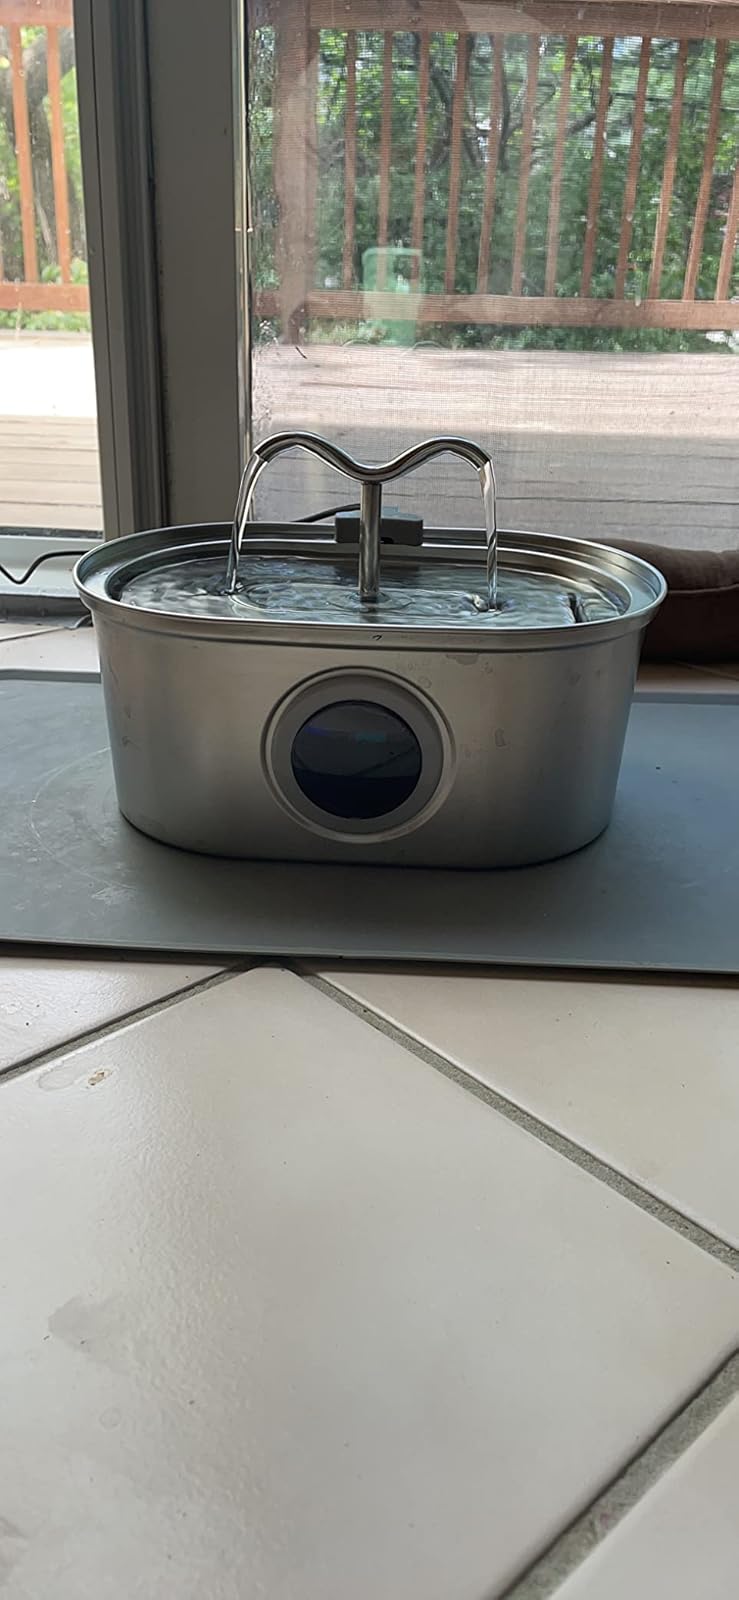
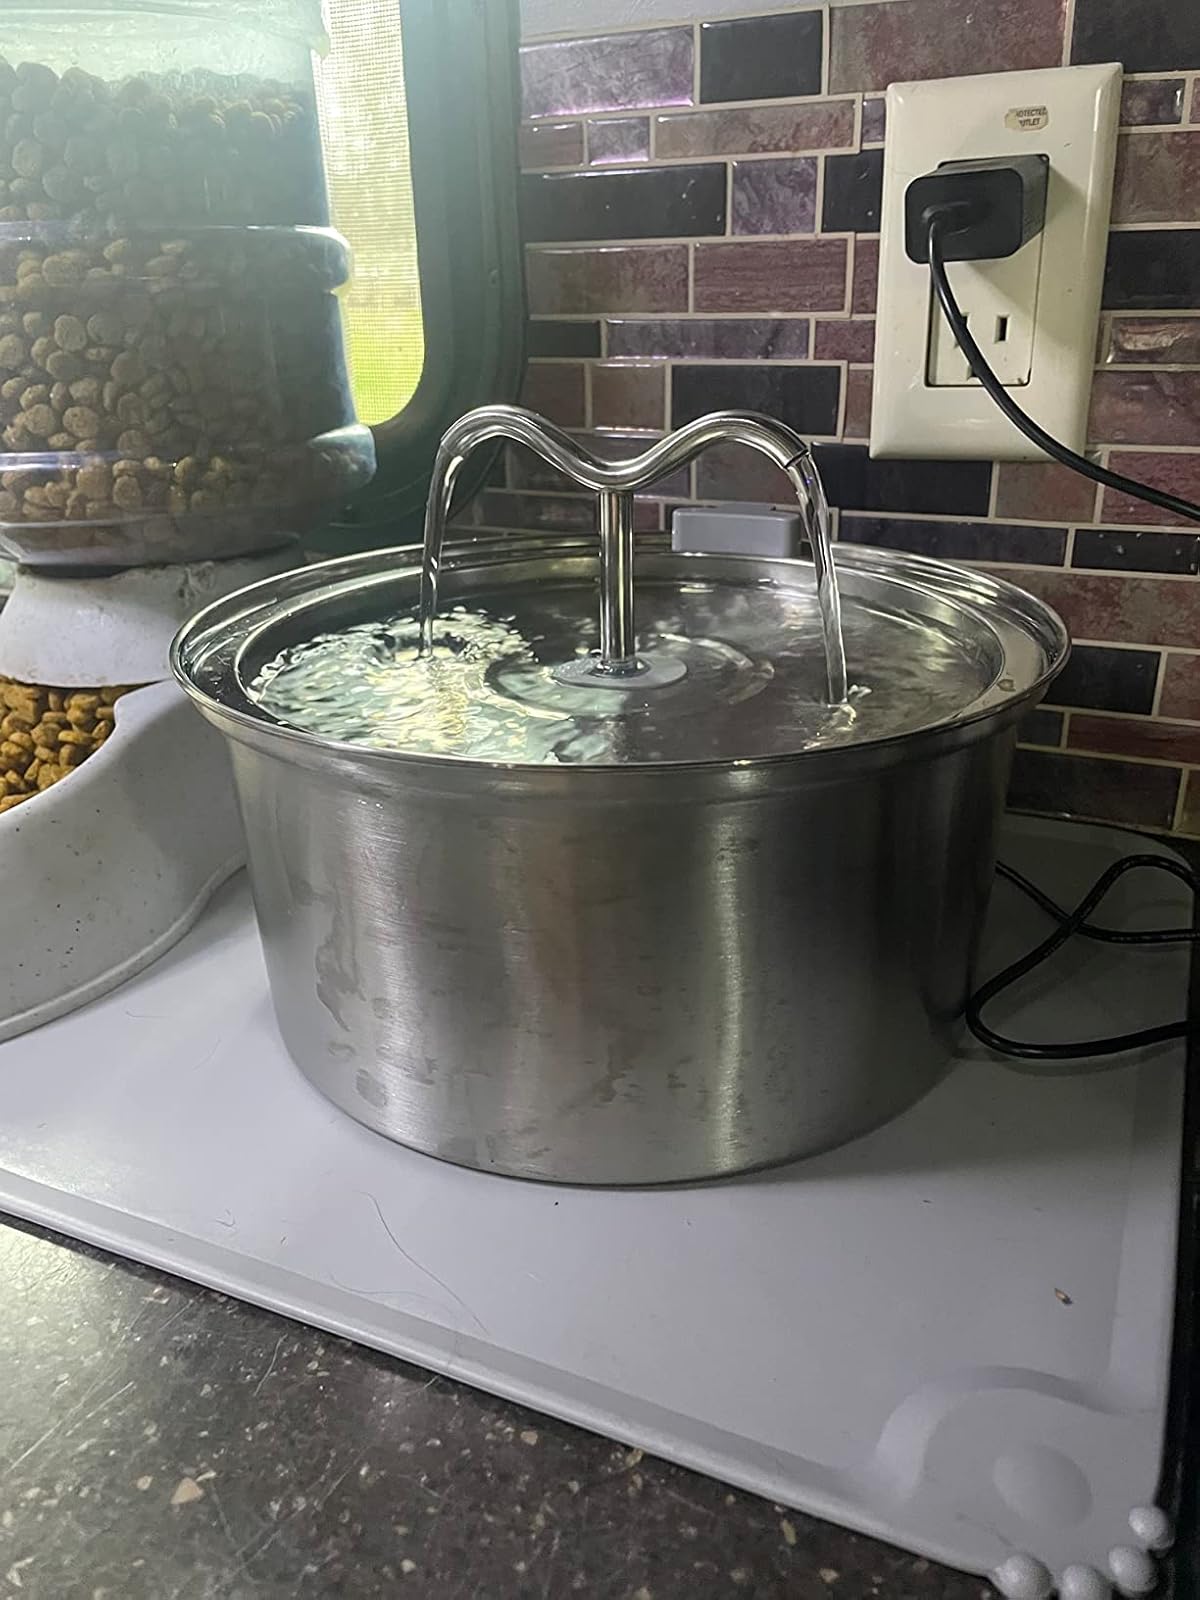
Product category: items_bowl
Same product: no